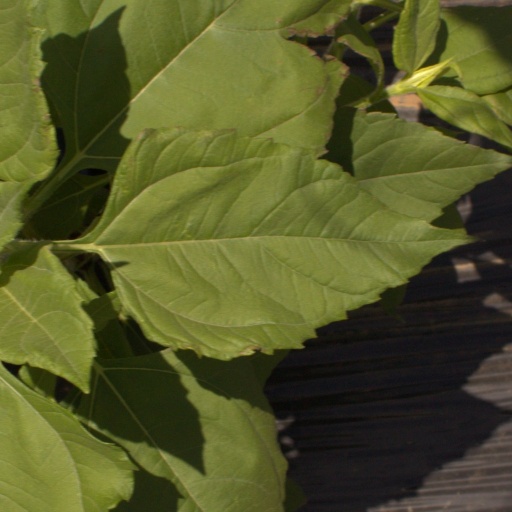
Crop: Jerusalem artichoke